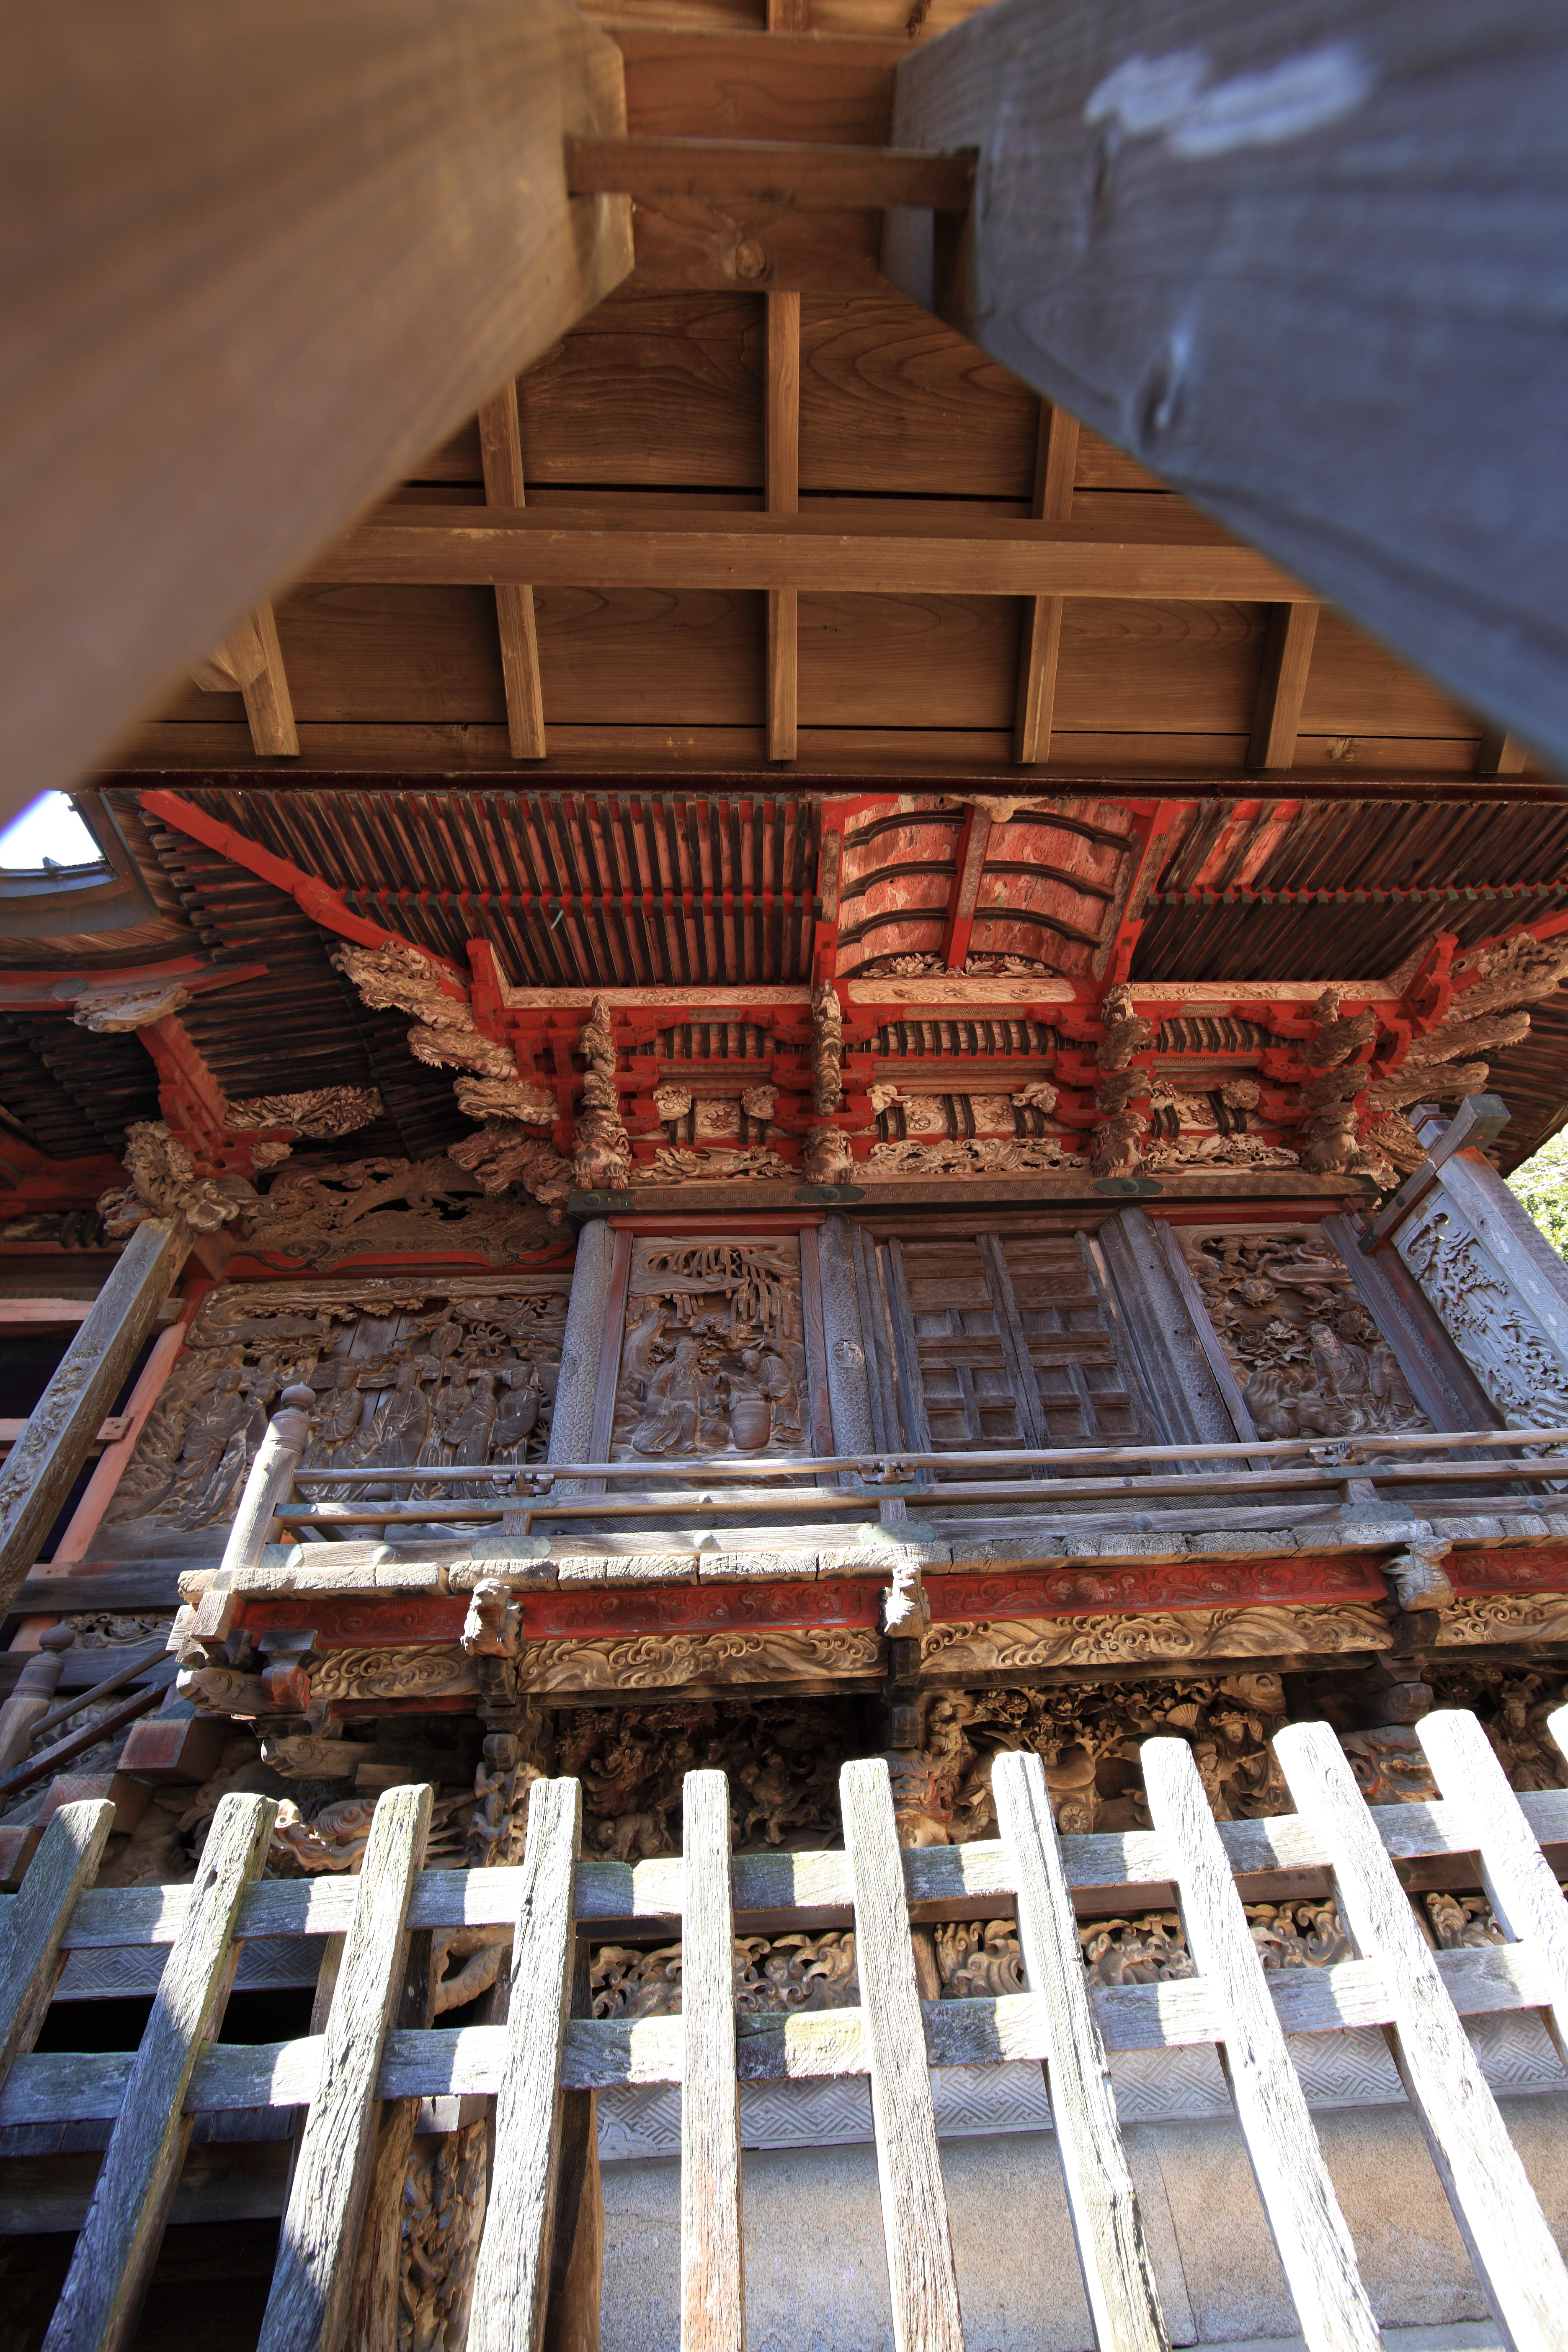
architecture, wood, roof, beam, high, cool image, temple, shrine, 5d, hires, woodcarving, markii, hi, res, resolution, ibaraki, sakuragawa